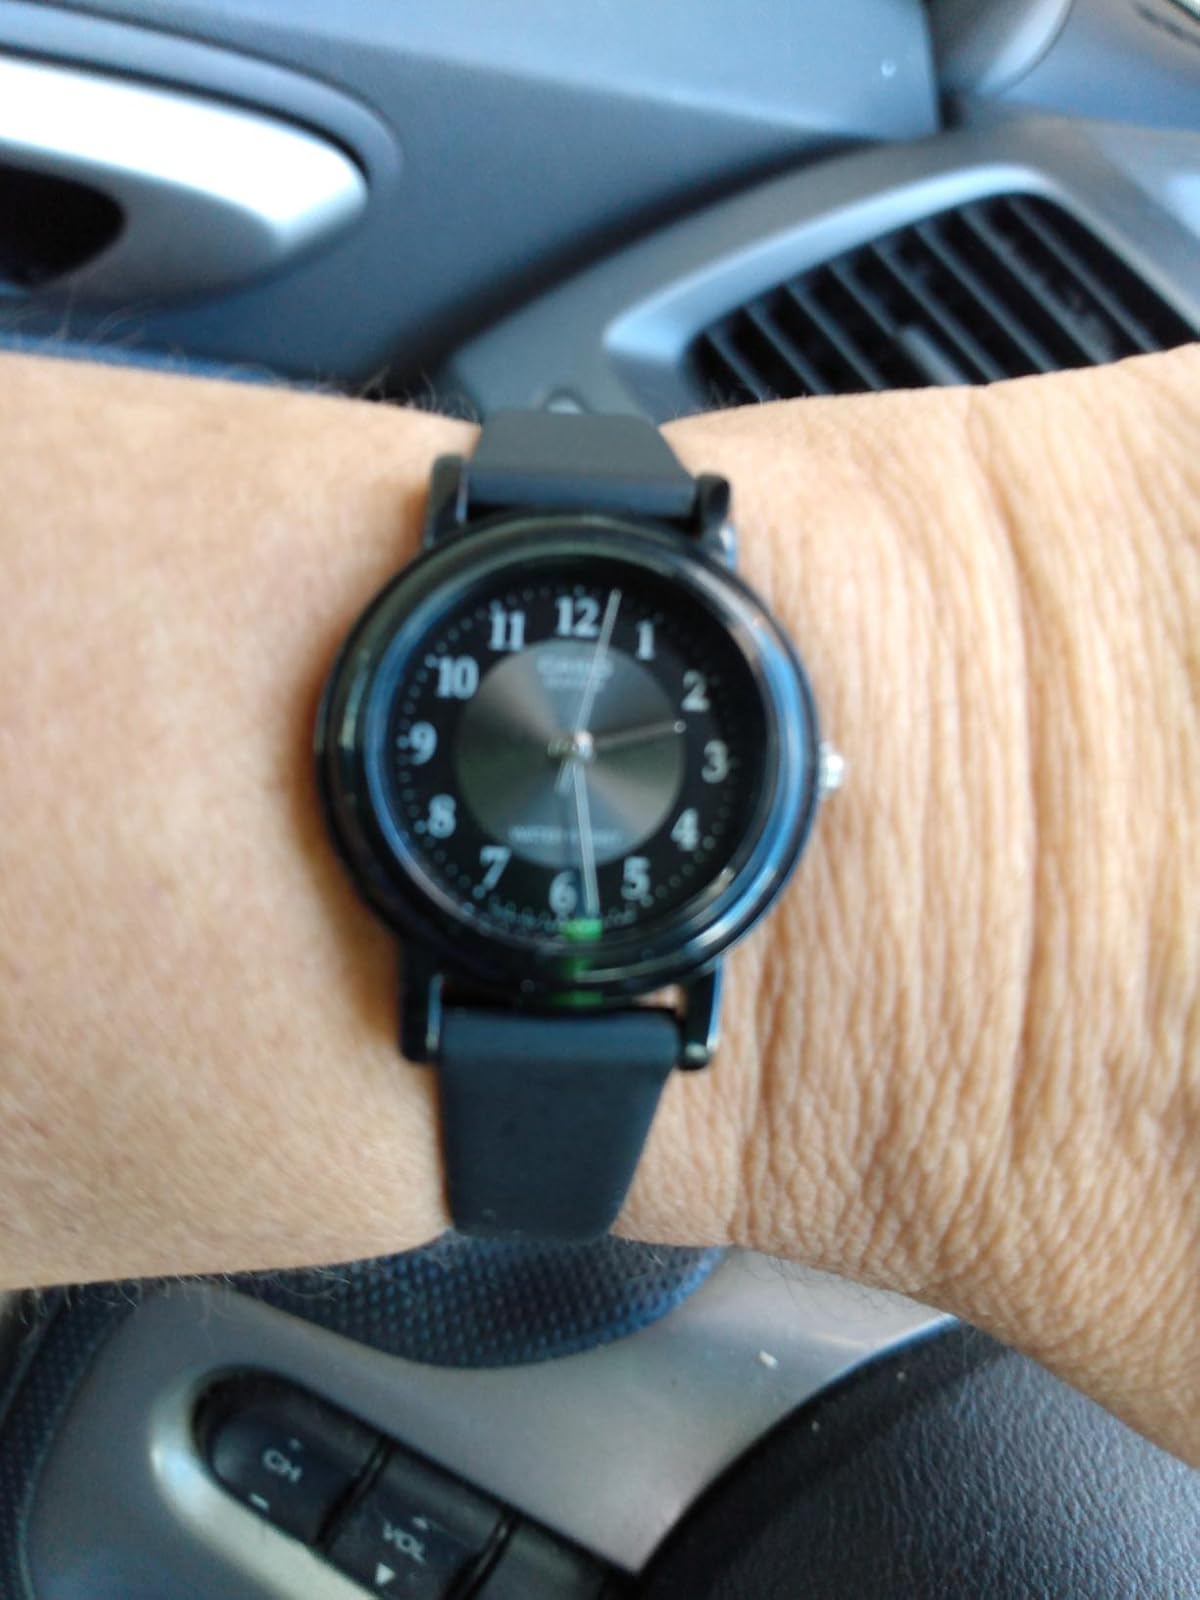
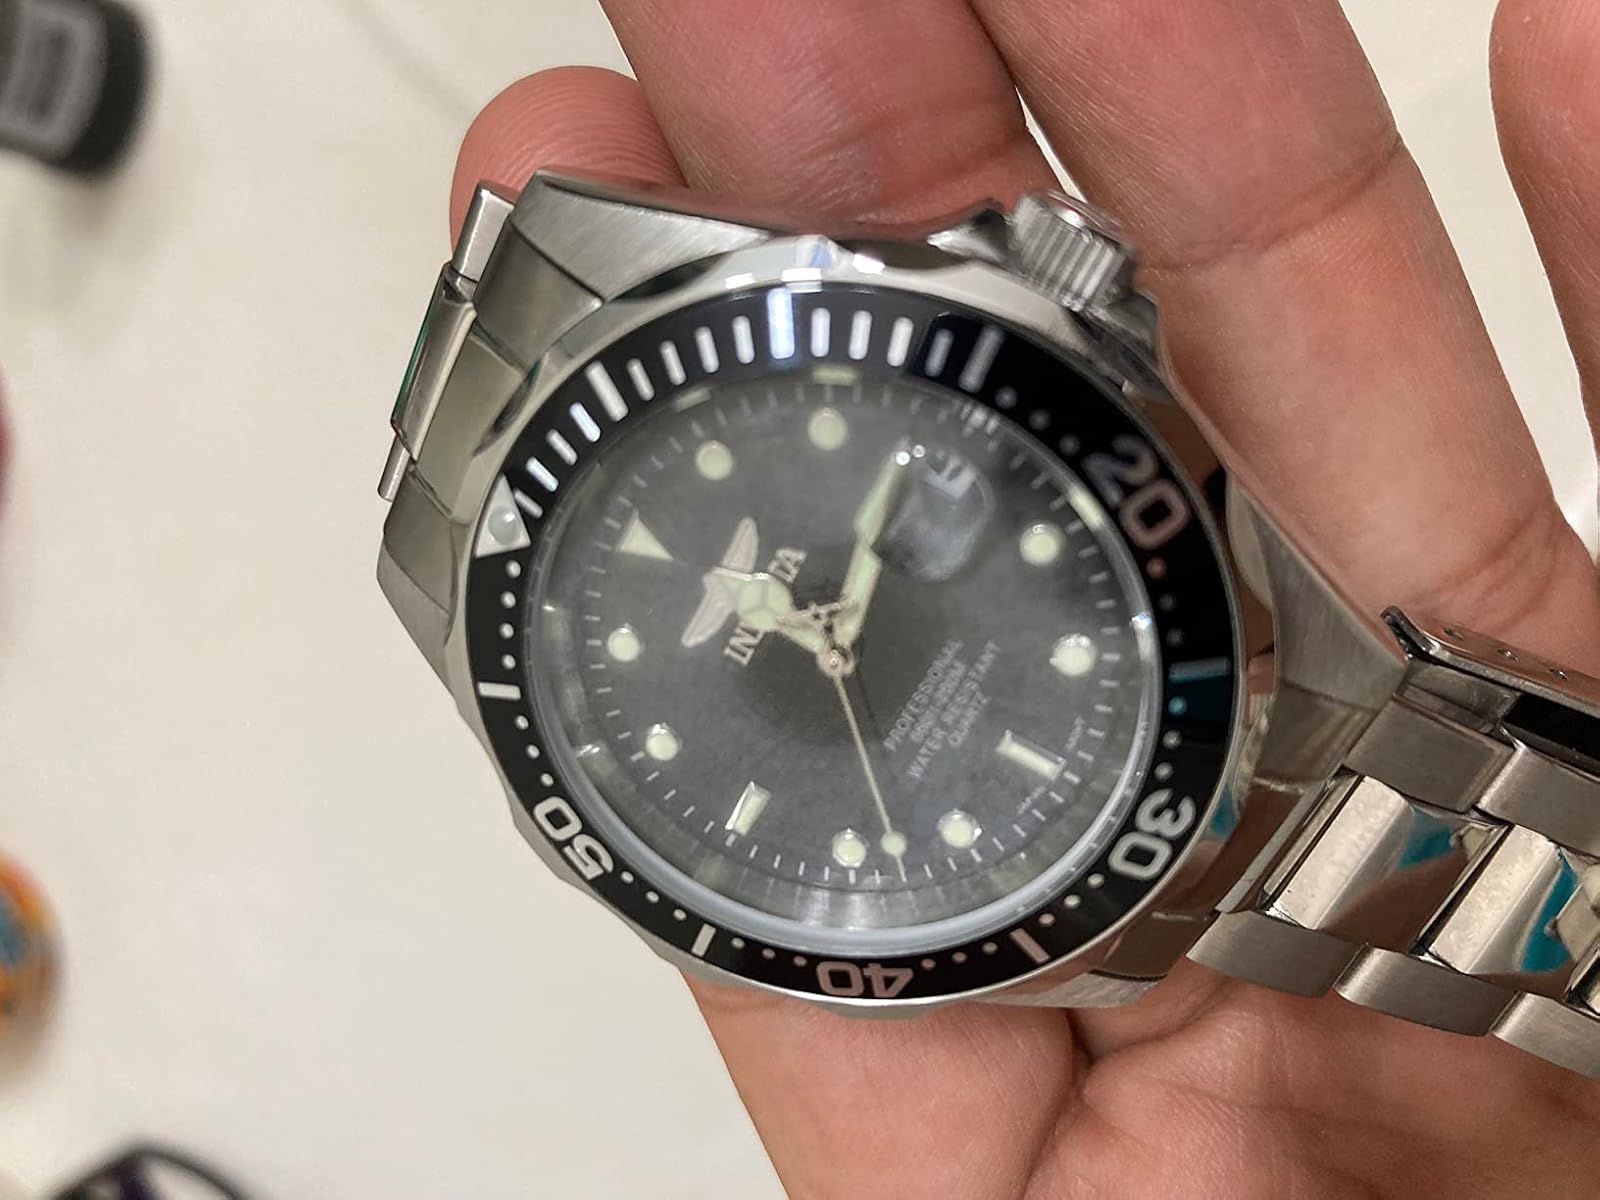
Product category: accessories_watch
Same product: no